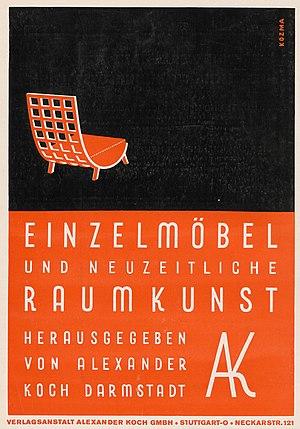
Alexander Koch est un éditeur allemand. Fondateur de la revue d'art Deutsche Kunst und Dekoration, il contribue à la diffusion d'une vision plus moderne de la décoration intérieure et du design en Allemagne.